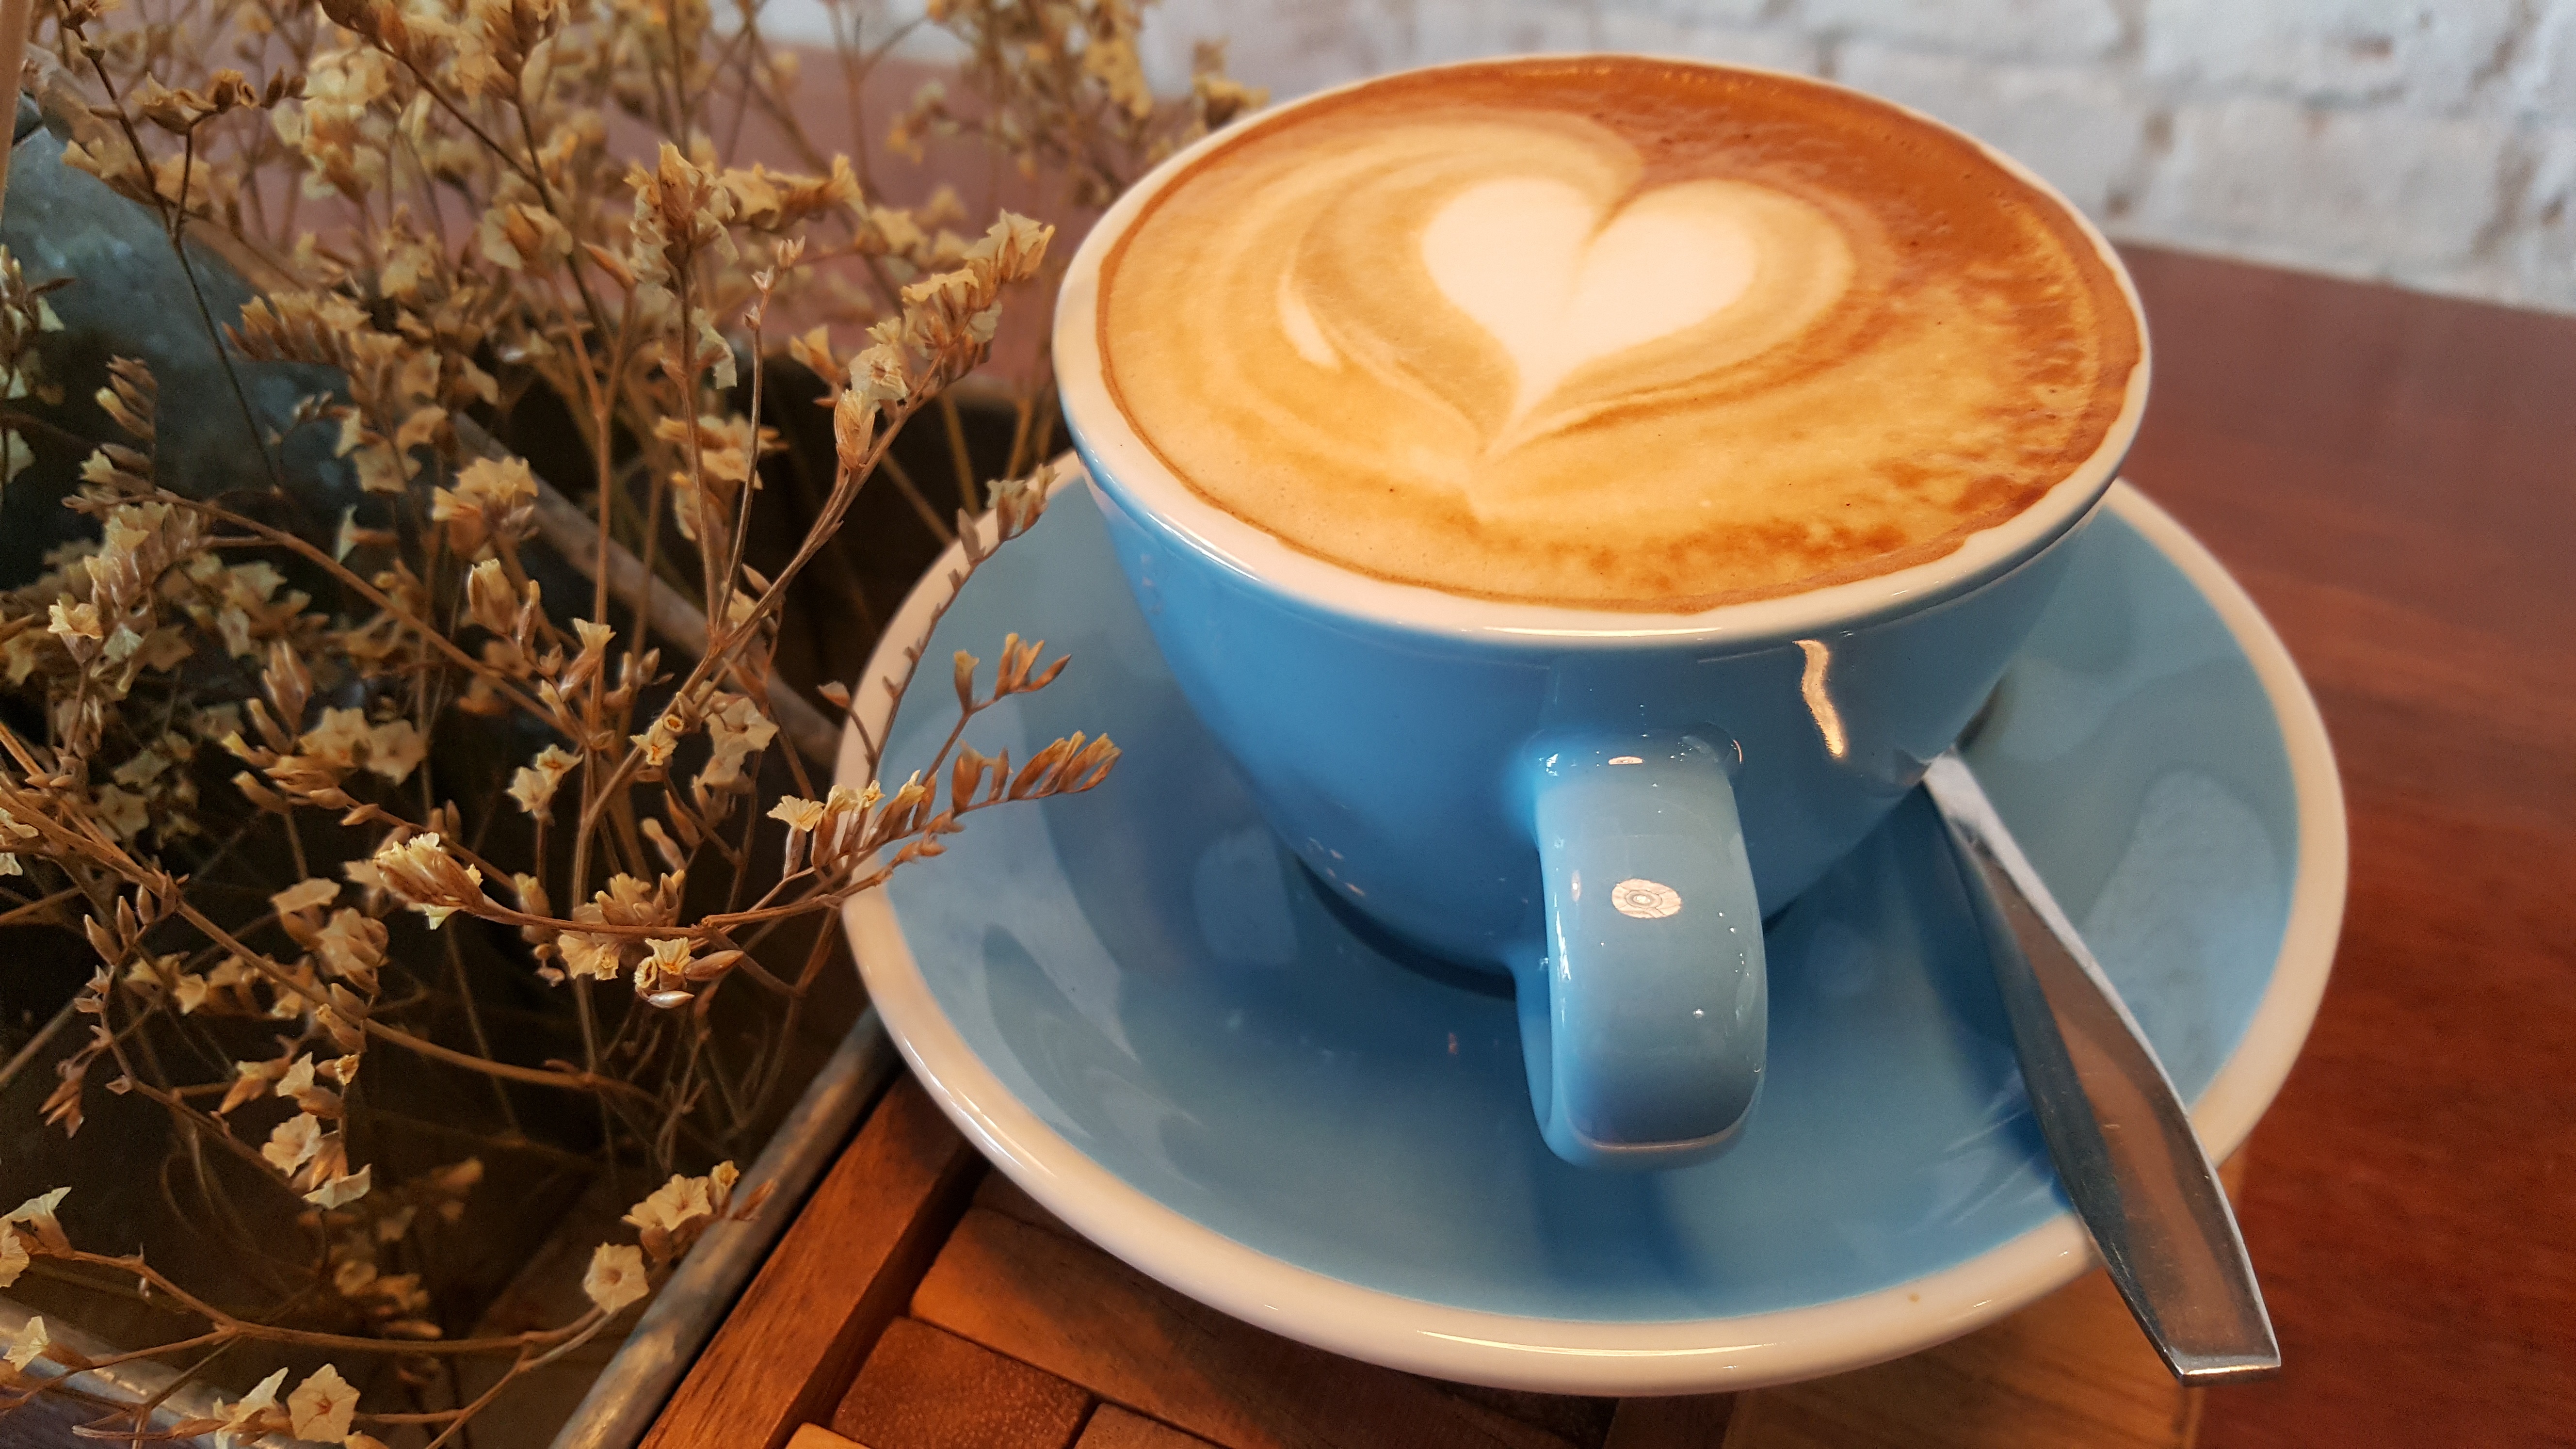
cafe, coffee, morning, cup, latte, cappuccino, drink, espresso, coffee cup, caffeine, flat white, caff macchiato